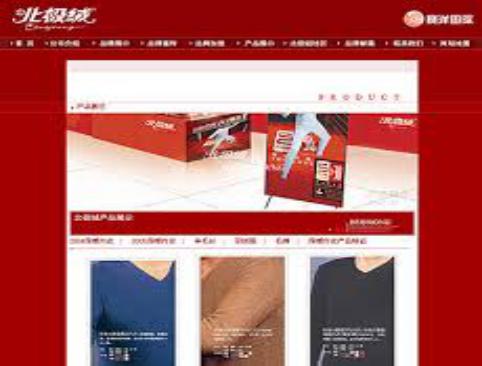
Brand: BeiJiRong
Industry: Clothes